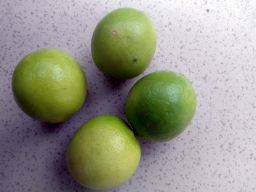
Fruit: Lime
Quality: Good